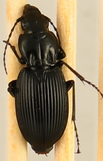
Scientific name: Pterostichus lachrymosus
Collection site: Mountain Lake Biological Station NEON (MLBS), plot MLBS_001